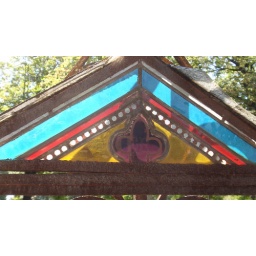
Stained glass pediment - roof over grave monument